China Camp State Park

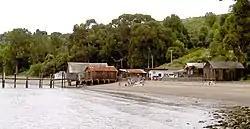
China Camp in 2010

China Camp State Park is a state park in Marin County, California, surrounding a historic Chinese American shrimp-fishing village and a salt marsh. The park is located in San Rafael, California, on the shore of San Pablo Bay. It is known for its hiking and mountain biking trails, scenic views, and open spaces. The park was established in 1976. A district, including the shrimping village and a prehistoric shell midden, were added to the National Register of Historic Places in 1979 for having state-level significance in archaeology, architecture, commerce, settlement, and social history. China Camp State Park, along with the Rush Ranch Open Space Preserve, is part of the San Francisco Bay National Estuarine Research Reserve.